Ruaidhrí mac Raghnaill

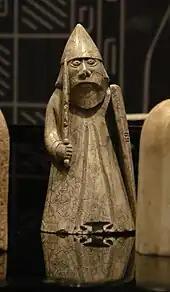
A rook gaming piece of the Lewis chessmen. The Scandinavian connections of leading members of the Isles may have been reflected in their military armament, and could have resembled that depicted upon such gaming pieces.

In 1221/1222, Alexander II, King of Scotland seems to have overseen a series of invasions into Argyll, as evidenced by sources such as the thirteenth-century "Gesta Annalia I", the fifteenth-century "Scotichronicon", and the fifteenth-century "Orygynale Cronykil of Scotland". According to the former source, the king personally led the first of two incursions in 1221. Although this operation is stated to have been curtailed by adverse weather, it is said to have been followed by a resoundingly successful offensive the year after. The campaign itself marks the earliest point at which the region was drawn into the Scottish realm. In fact, there is reason to suspect that the inhabitants of Argyll were unlikely to have regarded themselves as Scots until the midpoint of the century. As a result of this aggressive projection of royal authority, Alexander seems to have gained the pacification of Kintyre, Knapdale, Cowal, and the islands of the Firth of Clyde. Such success may account for the commencement of the royal castle of Tarbert, the conferment of burghal status on Dumbarton shortly afterwards, and the notice of a royal constable at Dunoon—a record that appears to reveal the construction of a castle onsite and the transfer of Cowal to Walter fitz Alan II, Steward of Scotland. It is evident that the amicable cooperation between Ruaidhrí and Thomas had ended by the early 1220s. As the king's principal adherents in the maritime west, Thomas and his brother, Alan fitz Roland, Lord of Galloway, likely played a leading role in the king's operations. The former was certainly active in naval operations between the Hebrides and Ireland in 1221/1222, when he defeated a Hebridean fleet en route to Ireland. One possibility is that this particular action concerned the disruption of Clann Somhairle assistance to Irish kindreds opposed to English interests in Ireland.